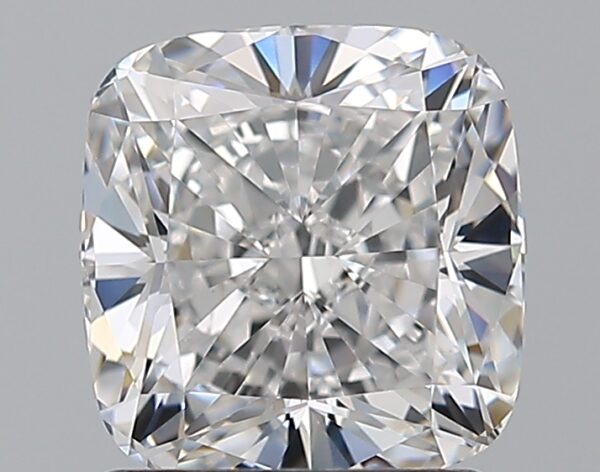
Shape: cushion
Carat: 1.5
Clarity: IF
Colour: D
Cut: EX
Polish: EX
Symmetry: EX
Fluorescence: ST
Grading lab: GIA
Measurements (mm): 6.56 x 6.3 x 4.26